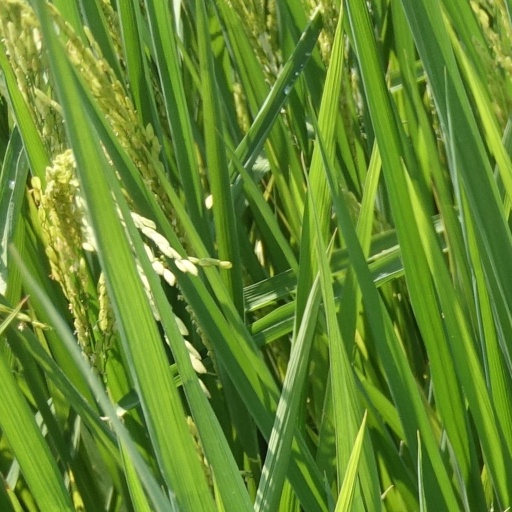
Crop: rice